Automotive design

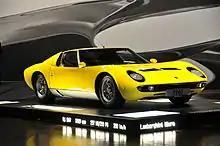
Lamborghini Miura from Bertone Studios, designed by Marcello Gandini

In Italy, Fiat and Alfa Romeo played a major role in car design. Many coachbuilders were dependent on these two major manufacturers. Italian manufacturers had a large presence in motorsports leading to several sport car manufacturers like Ferrari, Lancia, Lamborghini, Maserati, etc. During the late-1950s, Italian automobile designs gained global popularity coinciding with the modern fashion and architecture at that time around the world. Various design and technical schools in Turin turned out designers on a large scale. By the late-1960s, almost all Italian coachbuilders transformed into design studios catering to automakers around the world. The trend continued in the 1990s when the Japanese and Korean manufacturers sourced designs from these styling studios. One example is Pininfarina.